Chrysler Viper GTS-R

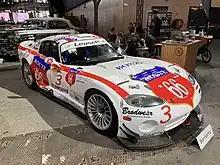
2000 Team Carsport Holland's #3 Viper GTS-R

For 2000, Oreca chose to concentrate on North America, leaving the FIA GT Championship to privateers. The team opened the season with one of their most notable victories, winning the 24 Hours of Daytona by a small margin over the new Chevrolet Corvette factory team. Oreca went on to win ten races in the American Le Mans Series, eventually falling to Corvette in two rounds late in the season but once again securing the championship. Oreca would also outperform Corvette at Le Mans, winning their third straight class victory with a seventh-place finish. In FIA GT, the Paul Belmondo and new Carsport Holland teams would run strong and win a collective four races, but would not be able to overcome the five victories by the Lister Storm, forcing the two teams to settle for second and third in the championship. In French GT, the DDO, ART, and MMI squads would combine for a total of eight Viper victories.